Lithopedion

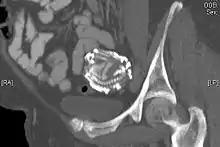
A CT scan showing an extra-uterine calcified foetal skeleton, a lithopedion

Lithopedion was first described in a treatise by the Spanish Muslim physician Abū al-Qāsim (Abulcasis) in the 10th century. By the mid-18th century, a number of cases had been documented in humans, sheep and hares in France and Germany. In a speech before the French Académie Royale des Sciences in 1748, surgeon Sauveur François Morand used lithopedia both as evidence of the common nature of fetal development in viviparous and oviparous animals, and as an argument in favor of caesarean section.